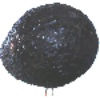
Label: avocado